Ariel Zeitoun

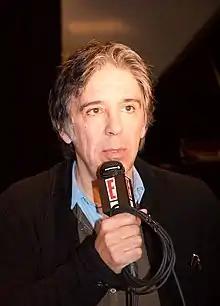
Ariel Zeitoun in 2007

Zeitoun started as a producer in 1979 with "". Later, he wrote the script for and directed "Souvenirs, souvenirs".